Wolfgang Amadeus Phoenix

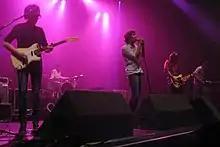
Phoenix on tour for the album "Wolfgang Amadeus Phoenix" at the "Wiltern Theatre" in Los Angeles, 28 June 2009.

It was announced in early 2009 that the band would be releasing an album. The first single "1901" was released 23 February 2009.